Armed Forces Recreation Centers

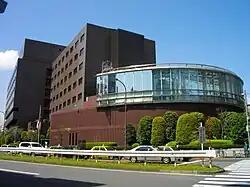
New Sanno Hotel in Minato, Tokyo, Japan

Armed Forces Recreation Centers (AFRCs) are a chain of Joint Service Facility resorts hotels owned by the United States Department of Defense to provide rest and relaxation in the form of lodging and outdoor recreation for United States military service members, US military retirees and other authorized patrons.